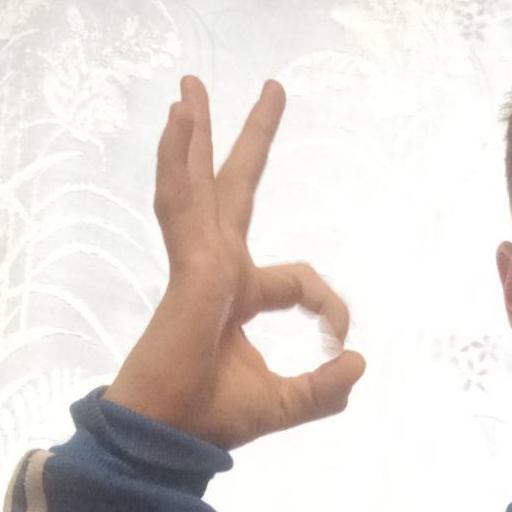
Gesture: ok